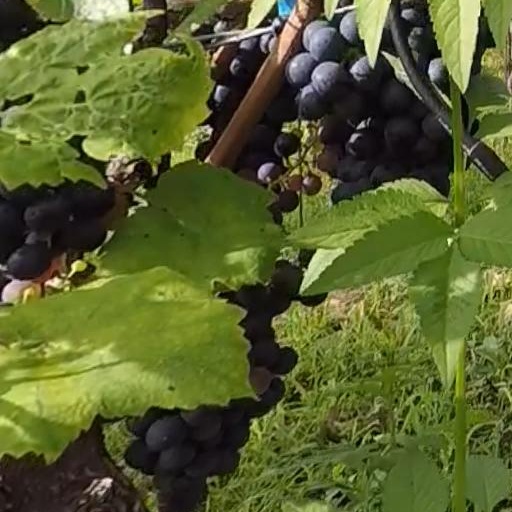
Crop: grape